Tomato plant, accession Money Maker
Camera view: vertical (180 deg); turntable rotation: 30 degrees
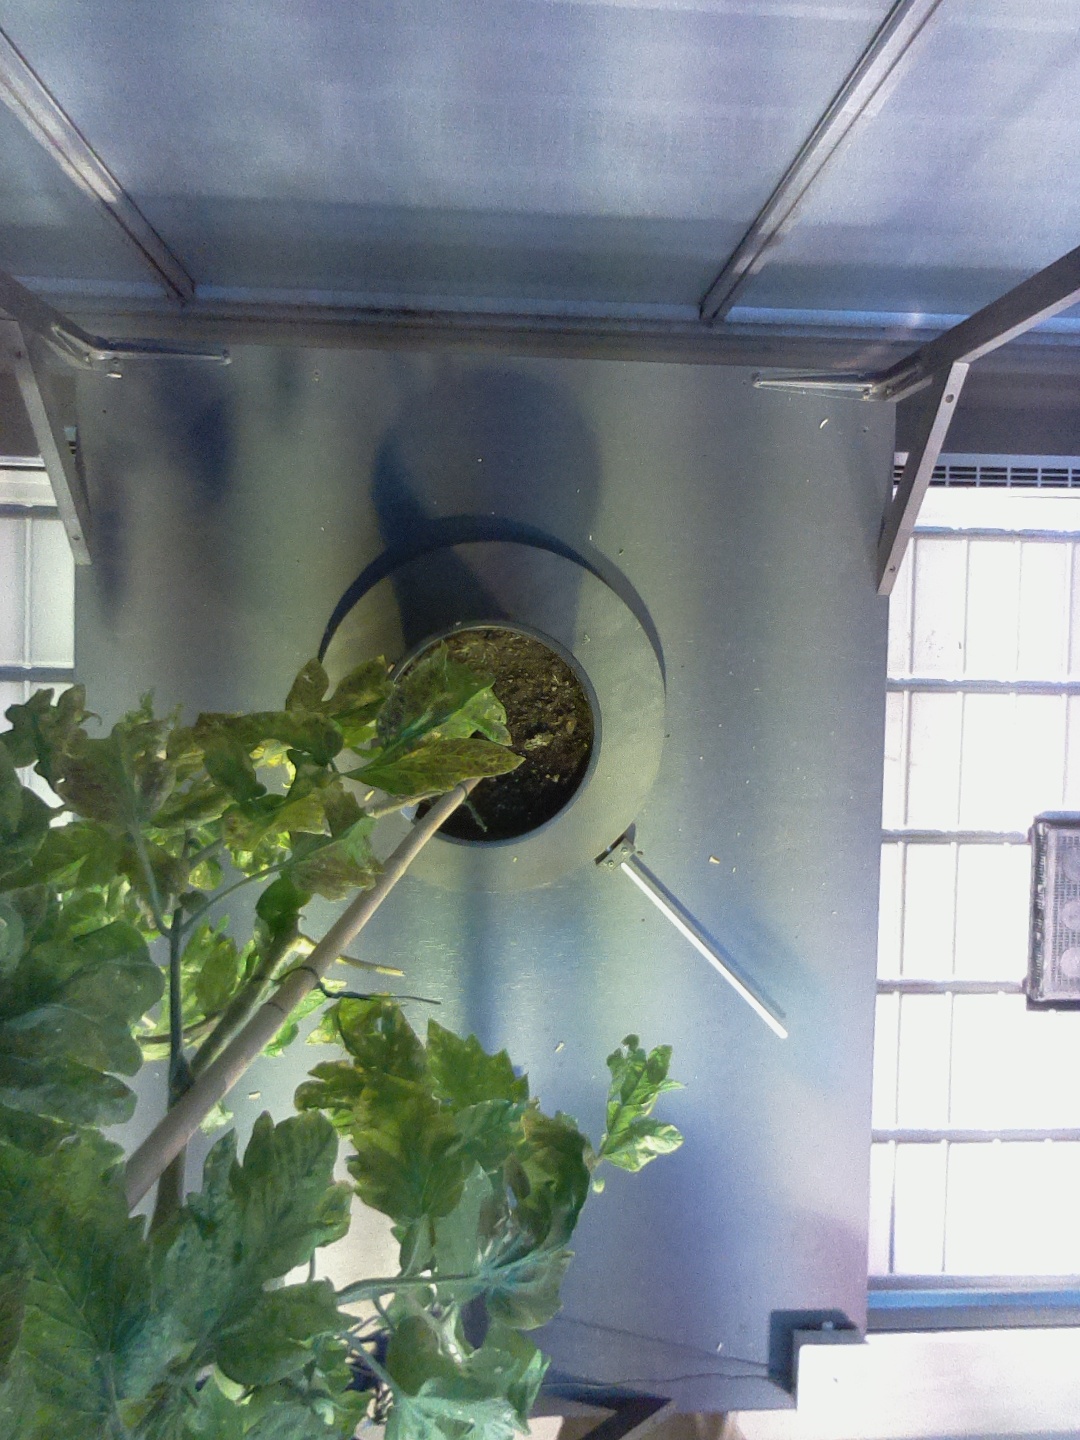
BBCH growth stage 77: 70%-80% of final fruit size